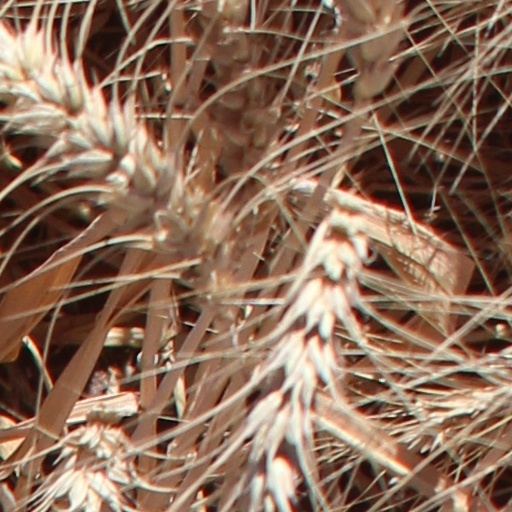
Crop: wheat